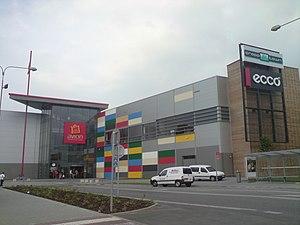
Avion Shopping Park est un centre commercial situé à Bratislava en Slovaquie. Inauguré le 25 avril 2002, il est le plus grand pôle commercial du pays. Il fut étendu en plusieurs phases jusqu'en 2012.